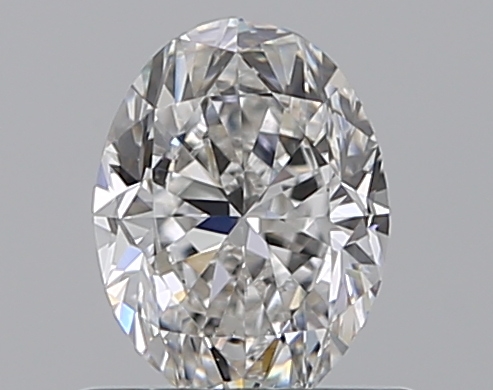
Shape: oval
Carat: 0.65
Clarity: VS2
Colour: F
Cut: VG
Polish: EX
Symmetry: VG
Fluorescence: N
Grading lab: GIA
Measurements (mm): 6.36 x 4.78 x 3.13